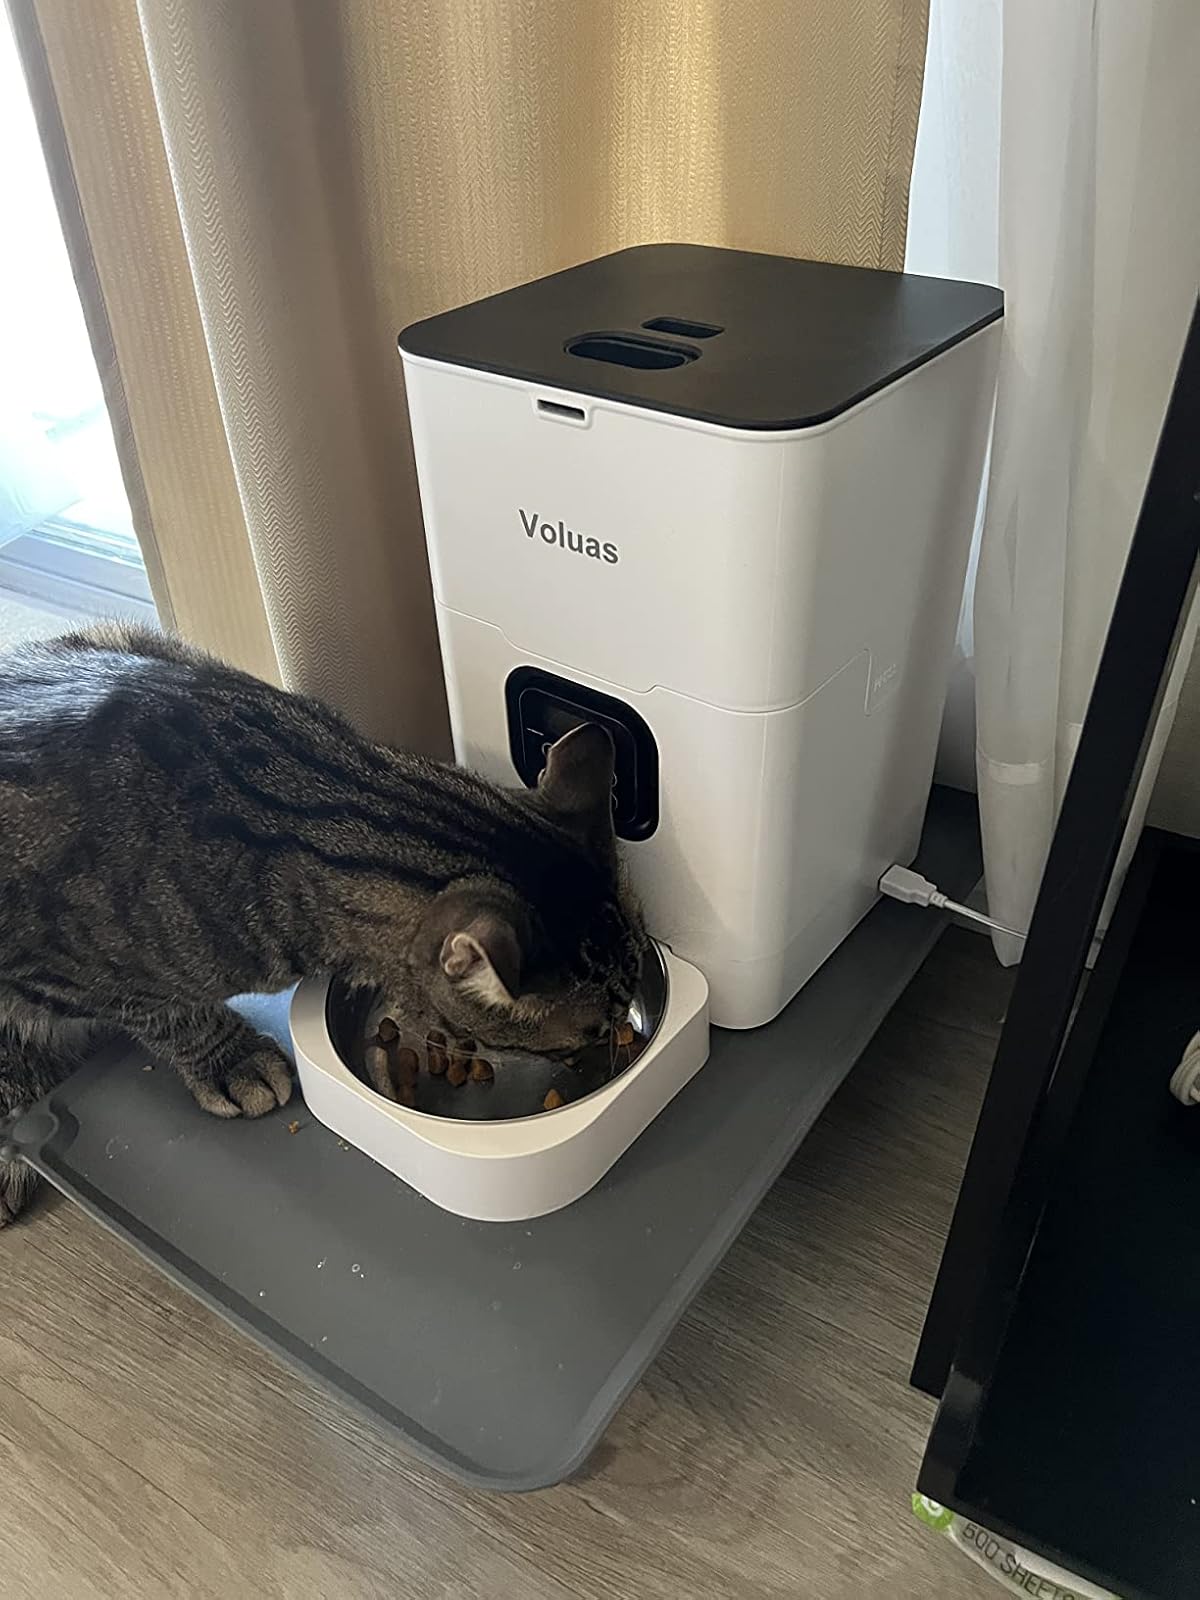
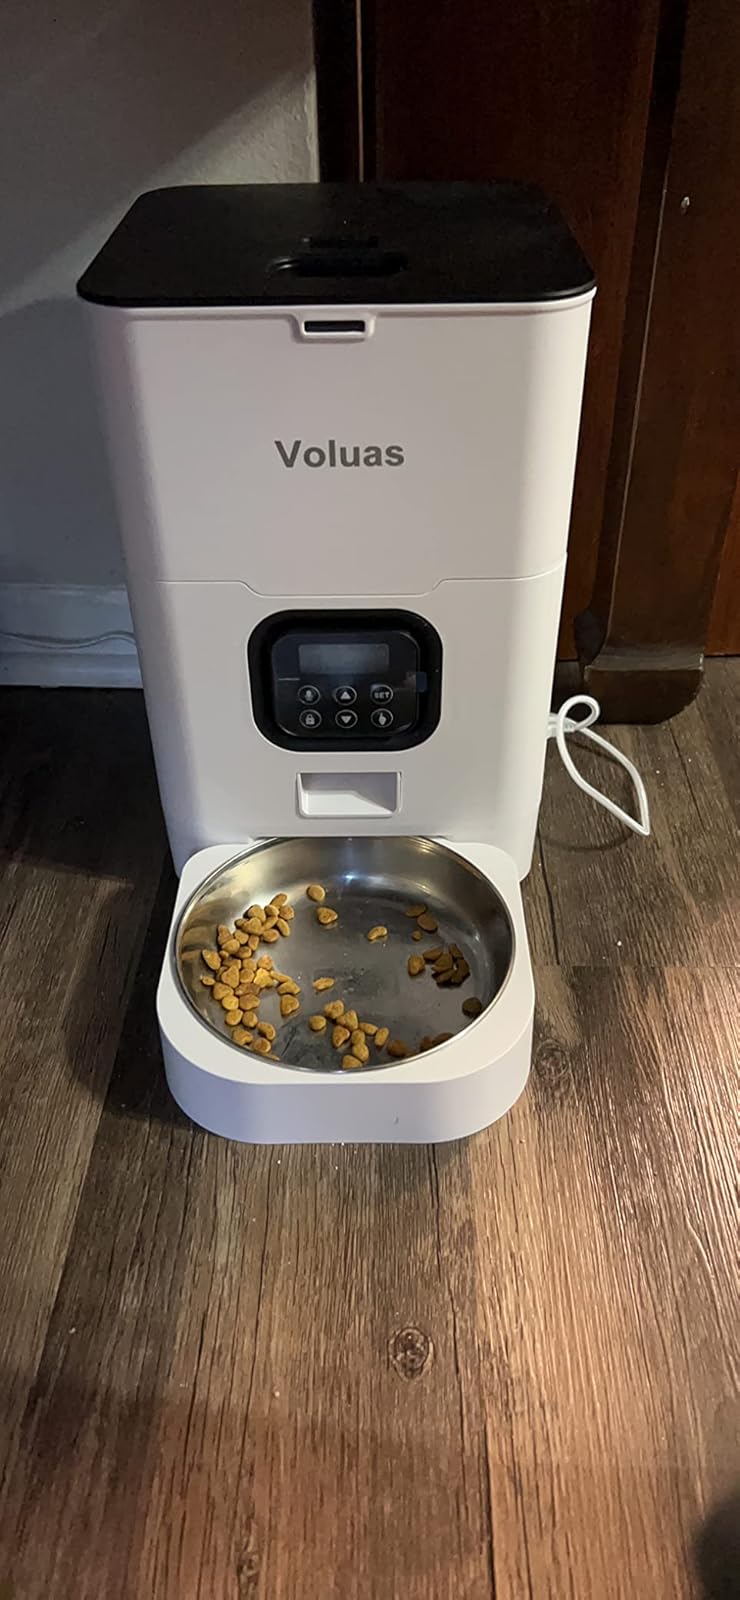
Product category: items_feeder
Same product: yes